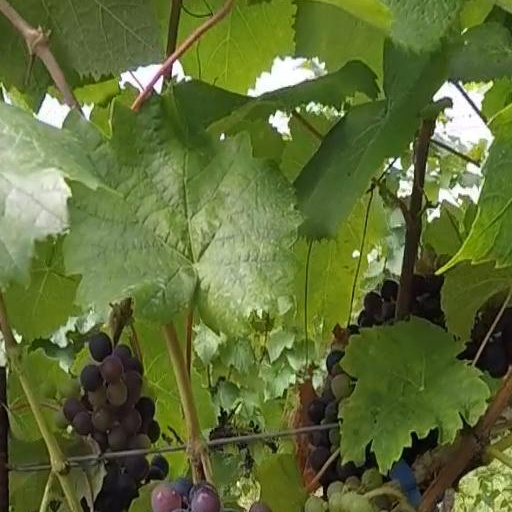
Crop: grape